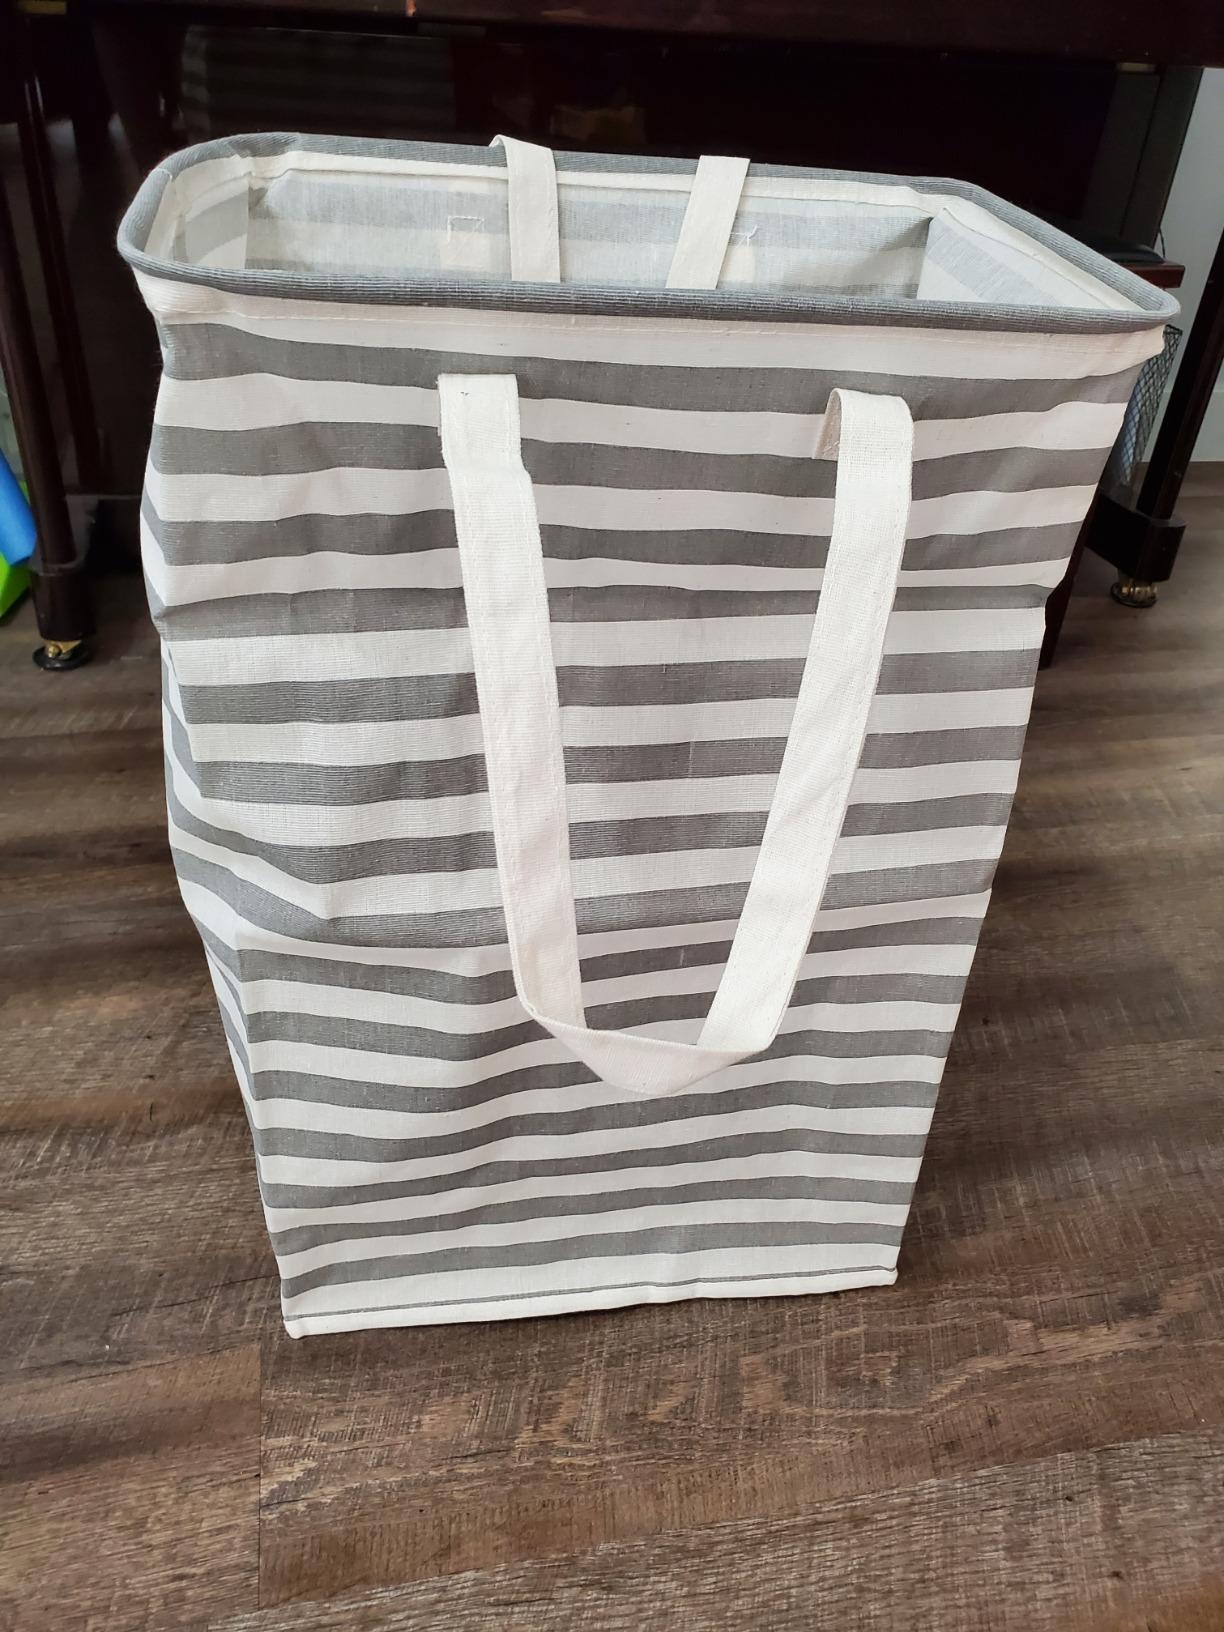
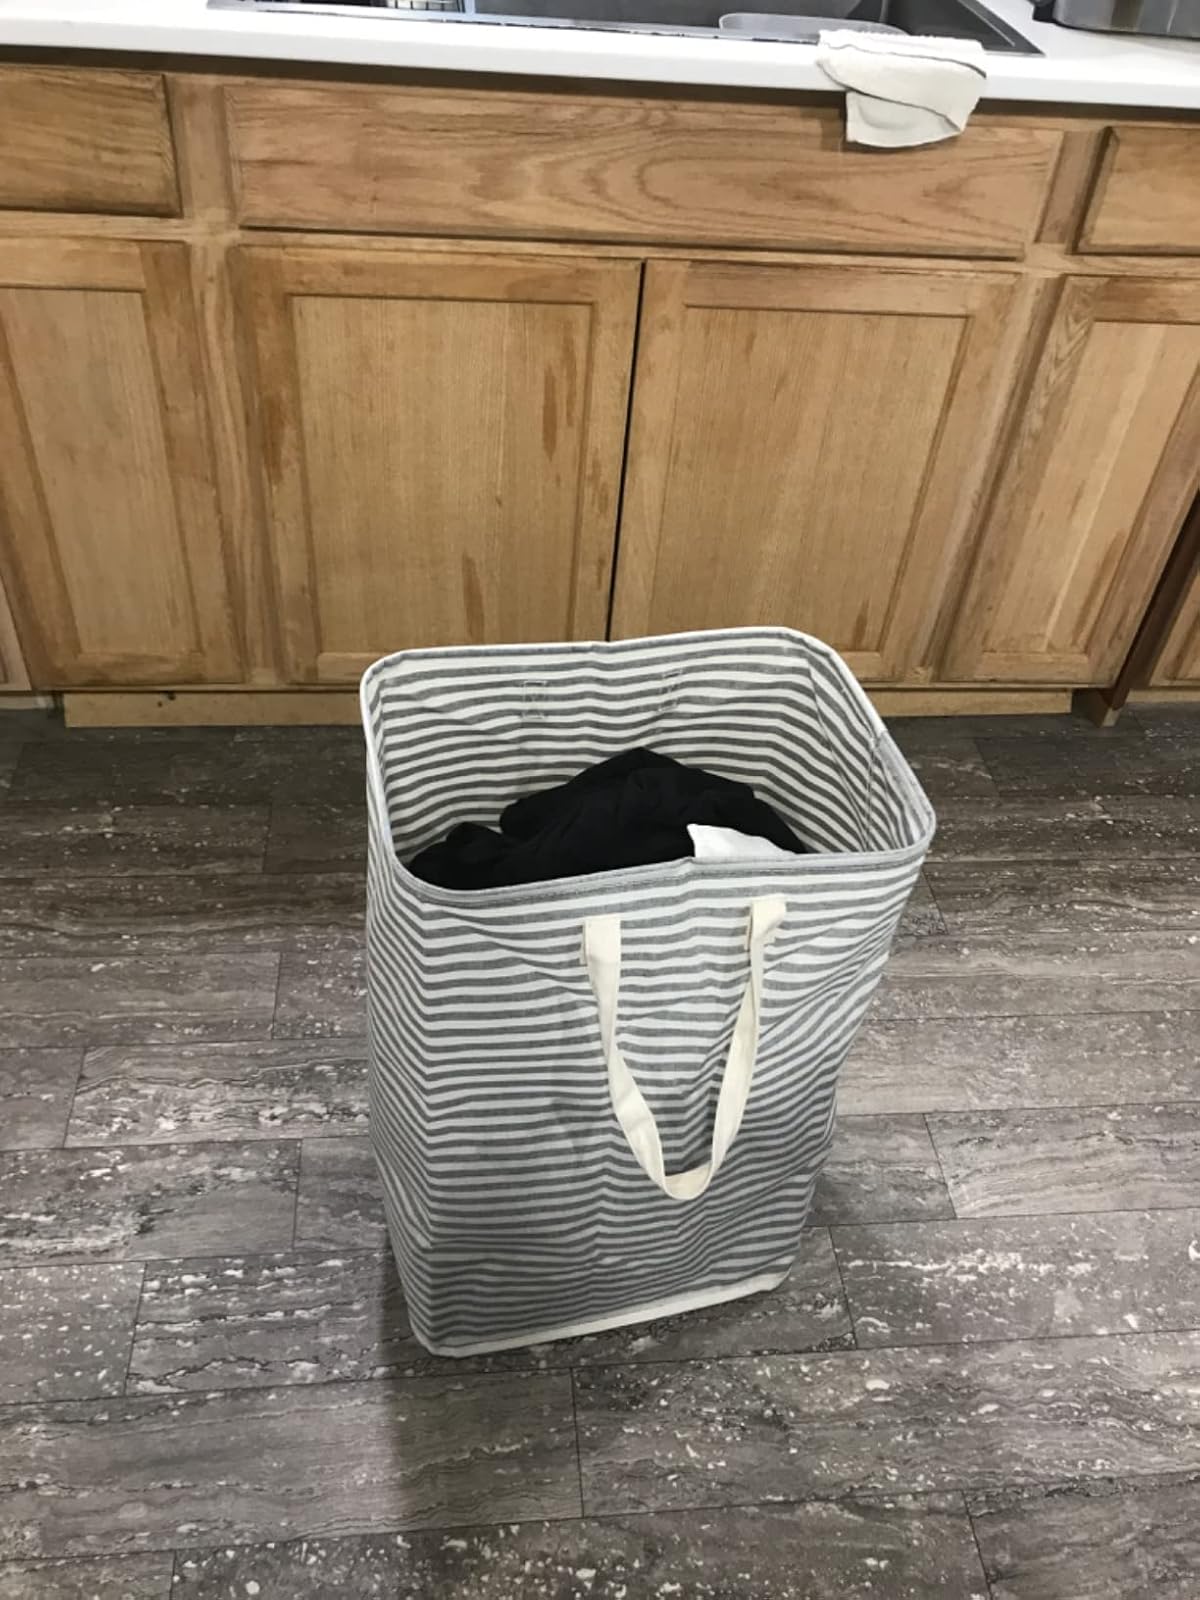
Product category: items_hamper
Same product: no